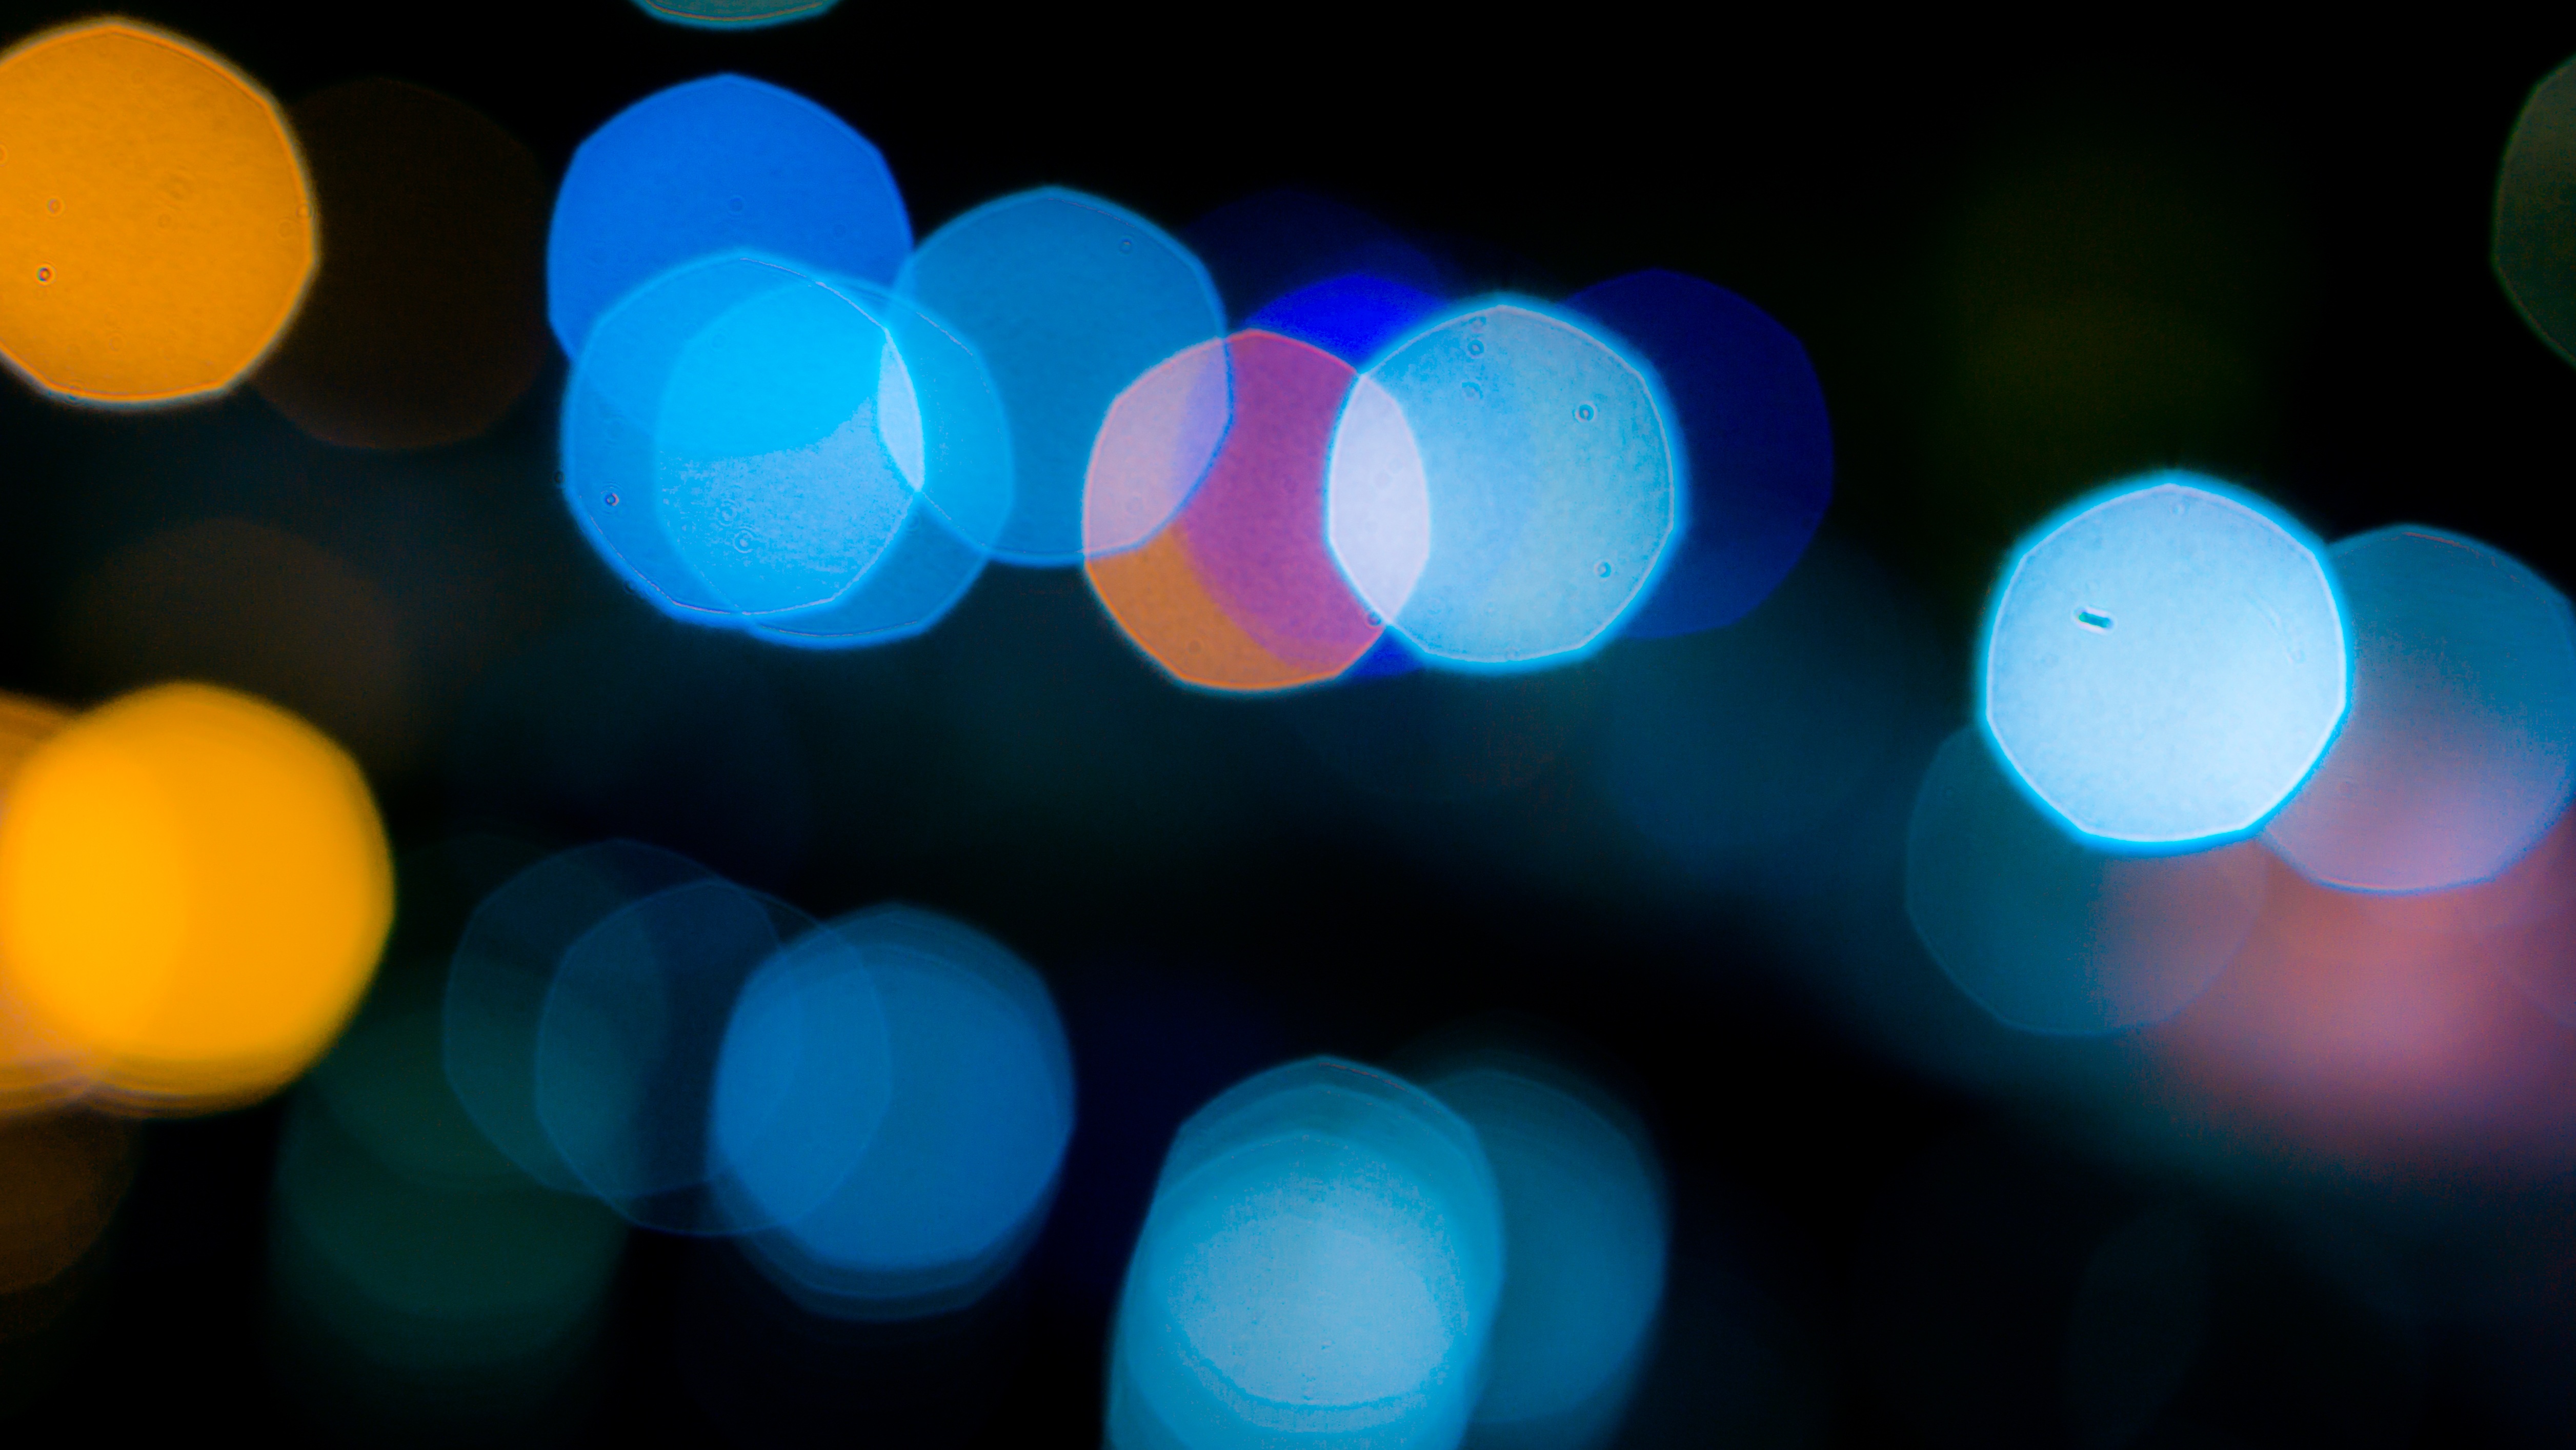
light, bokeh, blur, night, dark, love, lens, color, calm, romantic, blue, yellow, lighting, wedding, circle, colour, background, happy, wallpaper, sphere, soft, magic, shape, effect, macro photography, bokeh photography, bokeh lens, bokeh background, bokeh light, dark bokeh